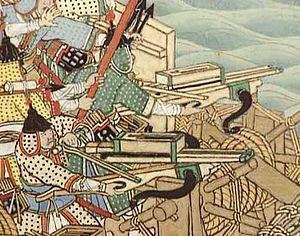
L'arbalète est une arme de trait, constituée d'un arc monté sur un fût et lançant des projectiles appelés « carreaux ».